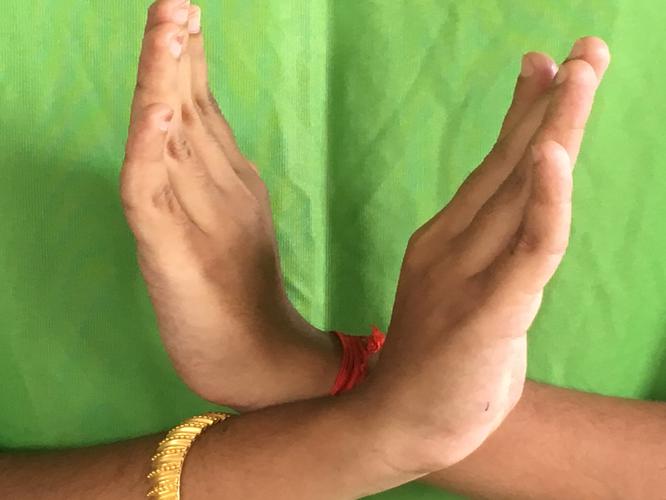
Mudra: Swastikam
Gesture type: double_hand